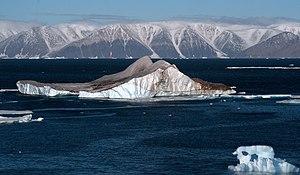
Un Iceberg dans l'Arctique. Commentaire de Thomas Allen Neumann (glaciologue) sur la couleur de l'iceberg (résumé). La couleur de cet iceberg peut être due à des algues rouges, ou bien à des déjections de morses. Elle est trop intense pour être due à des oxydes.